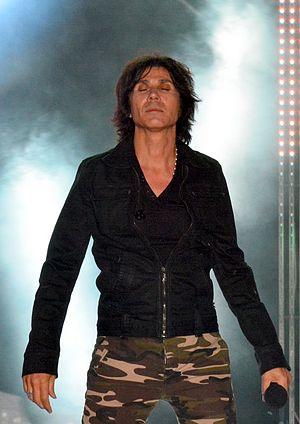
Jean-Luc Lahaye au concert ""La Folie des années 80"" à Enghien-les-Bains"
Jean-Luc Lahaeye, dit Jean-Luc Lahaye, est un chanteur de variétés, auteur et compositeur français, né le 23 décembre 1952 à Paris 10ᵉ.